Strzyga

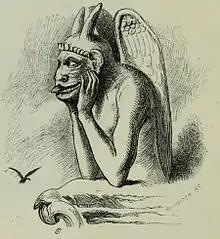
"Scrambles amongst the Alps," an illustration by Edward Whymper of the Notre Dame Cathedral gargoyle called La Stryge.

A is a usually female demon similar to vampire in Slavic (and especially Polish) folklore. People who were born with two hearts and two souls, and two sets of teeth (the second one barely visible) were believed to be strzygi. Somnambulics or people without armpit hair could also be seen as ones. Furthermore, a newborn child with already developed teeth was also believed to be one. When a person was identified as a , they were chased away from human dwelling places. During epidemics, people were getting buried alive, and those who managed to get out of their graves, often weak, ill and with mutilated hands, were said to be strzygi by others. It is said that strzygi usually died at a young age, but, according to belief, only one of their two souls would pass to the afterlife; the other soul was believed to cause the deceased to come back to life and prey upon other living beings. These undead creatures were believed to fly at night in a form of an owl and attack night-time travelers and people who had wandered off into the woods at night, sucking out their blood and eating their insides. were also believed to be satisfied with animal blood, for a short period of time. According to the other sources, strzygi were believed not to harm people but to herald someone's imminent death. In this, they resemble Banshees.